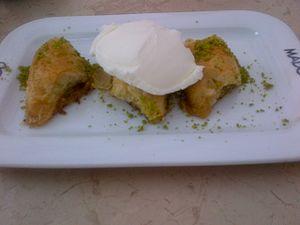
Le şöbiyet est un dessert turc. Il est fourré avec une crème à base de lait, de fruit à coque et de semoule. Il est croustillant à l’extérieur et crémeux à l'intérieur.